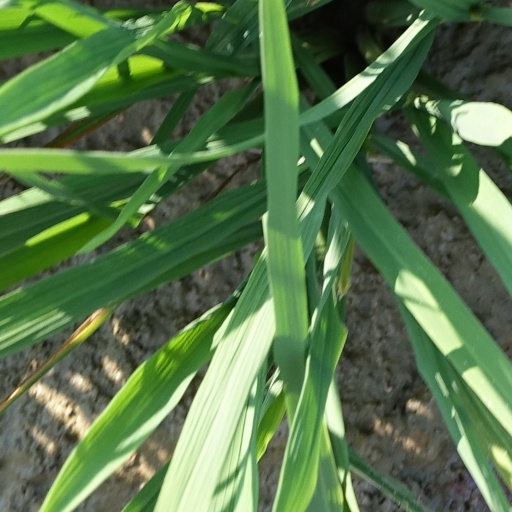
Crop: rice